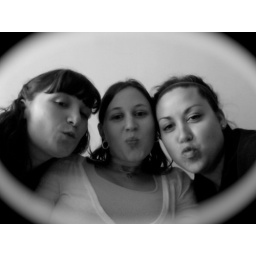
I left my computer with them in the library and when I came back, this was my background :)